Milwaukee Bicycle Co.

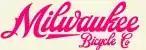
Milwaukee Bike Company Logo

The Milwaukee Bicycle Co. is brand of bicycle and bicycle parts. It is the house brand of "Ben's Cycle and Fitness", a family-owned bicycle shop in the Lincoln Village neighborhood of Milwaukee, Wisconsin.